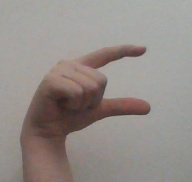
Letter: dal